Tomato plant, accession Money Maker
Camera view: tilt-top (135 deg); turntable rotation: 90 degrees
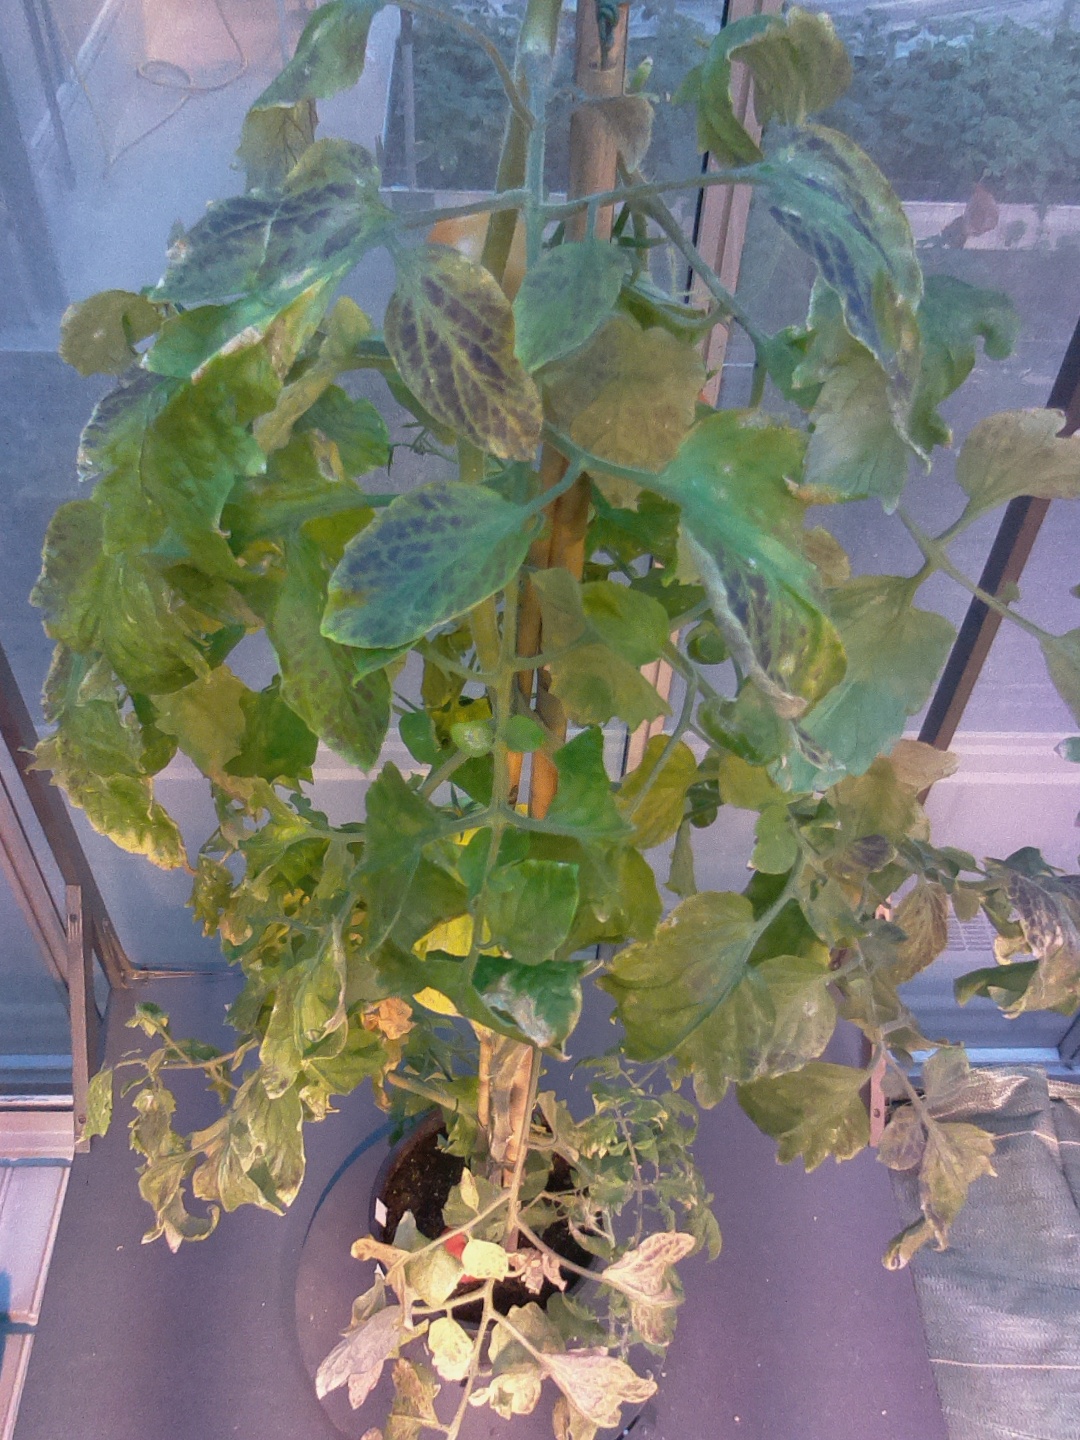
BBCH growth stage 81: 10%-20% of fruits show typical fully ripe color